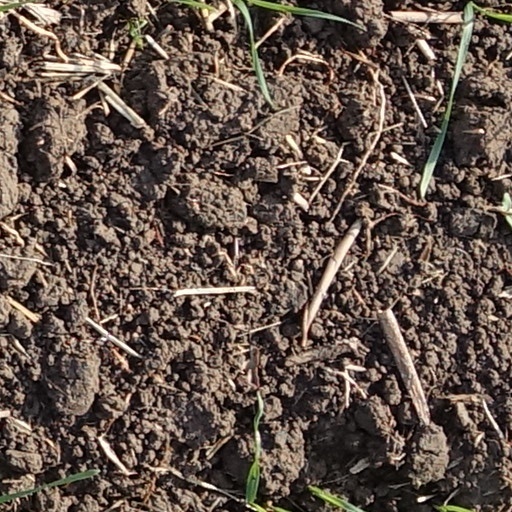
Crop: wheat